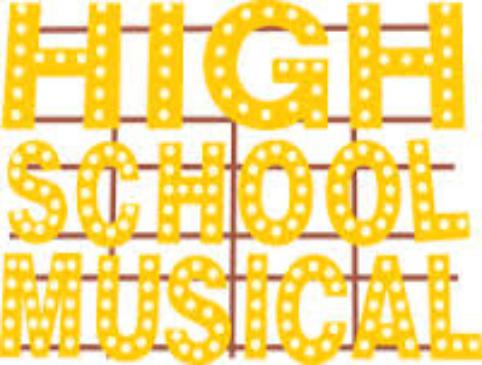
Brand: High School Musical
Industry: Leisure